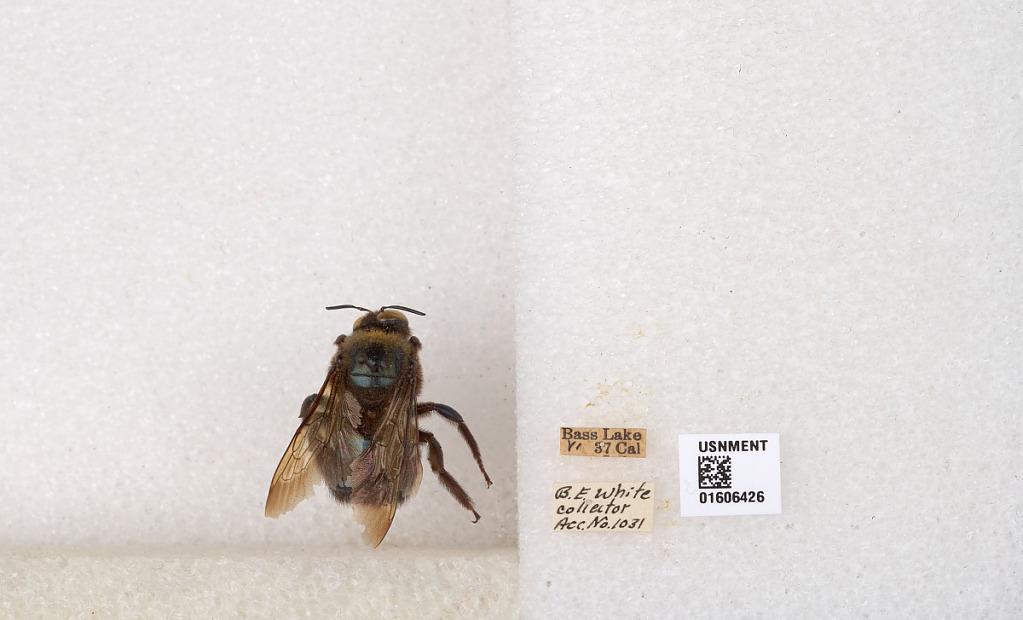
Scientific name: Xylocopa (Xylocopoides) californica californica Cresson
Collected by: B. White
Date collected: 1937-6-1
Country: United States
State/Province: California
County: Madera
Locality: Bass Lake
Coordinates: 37.331, -119.567